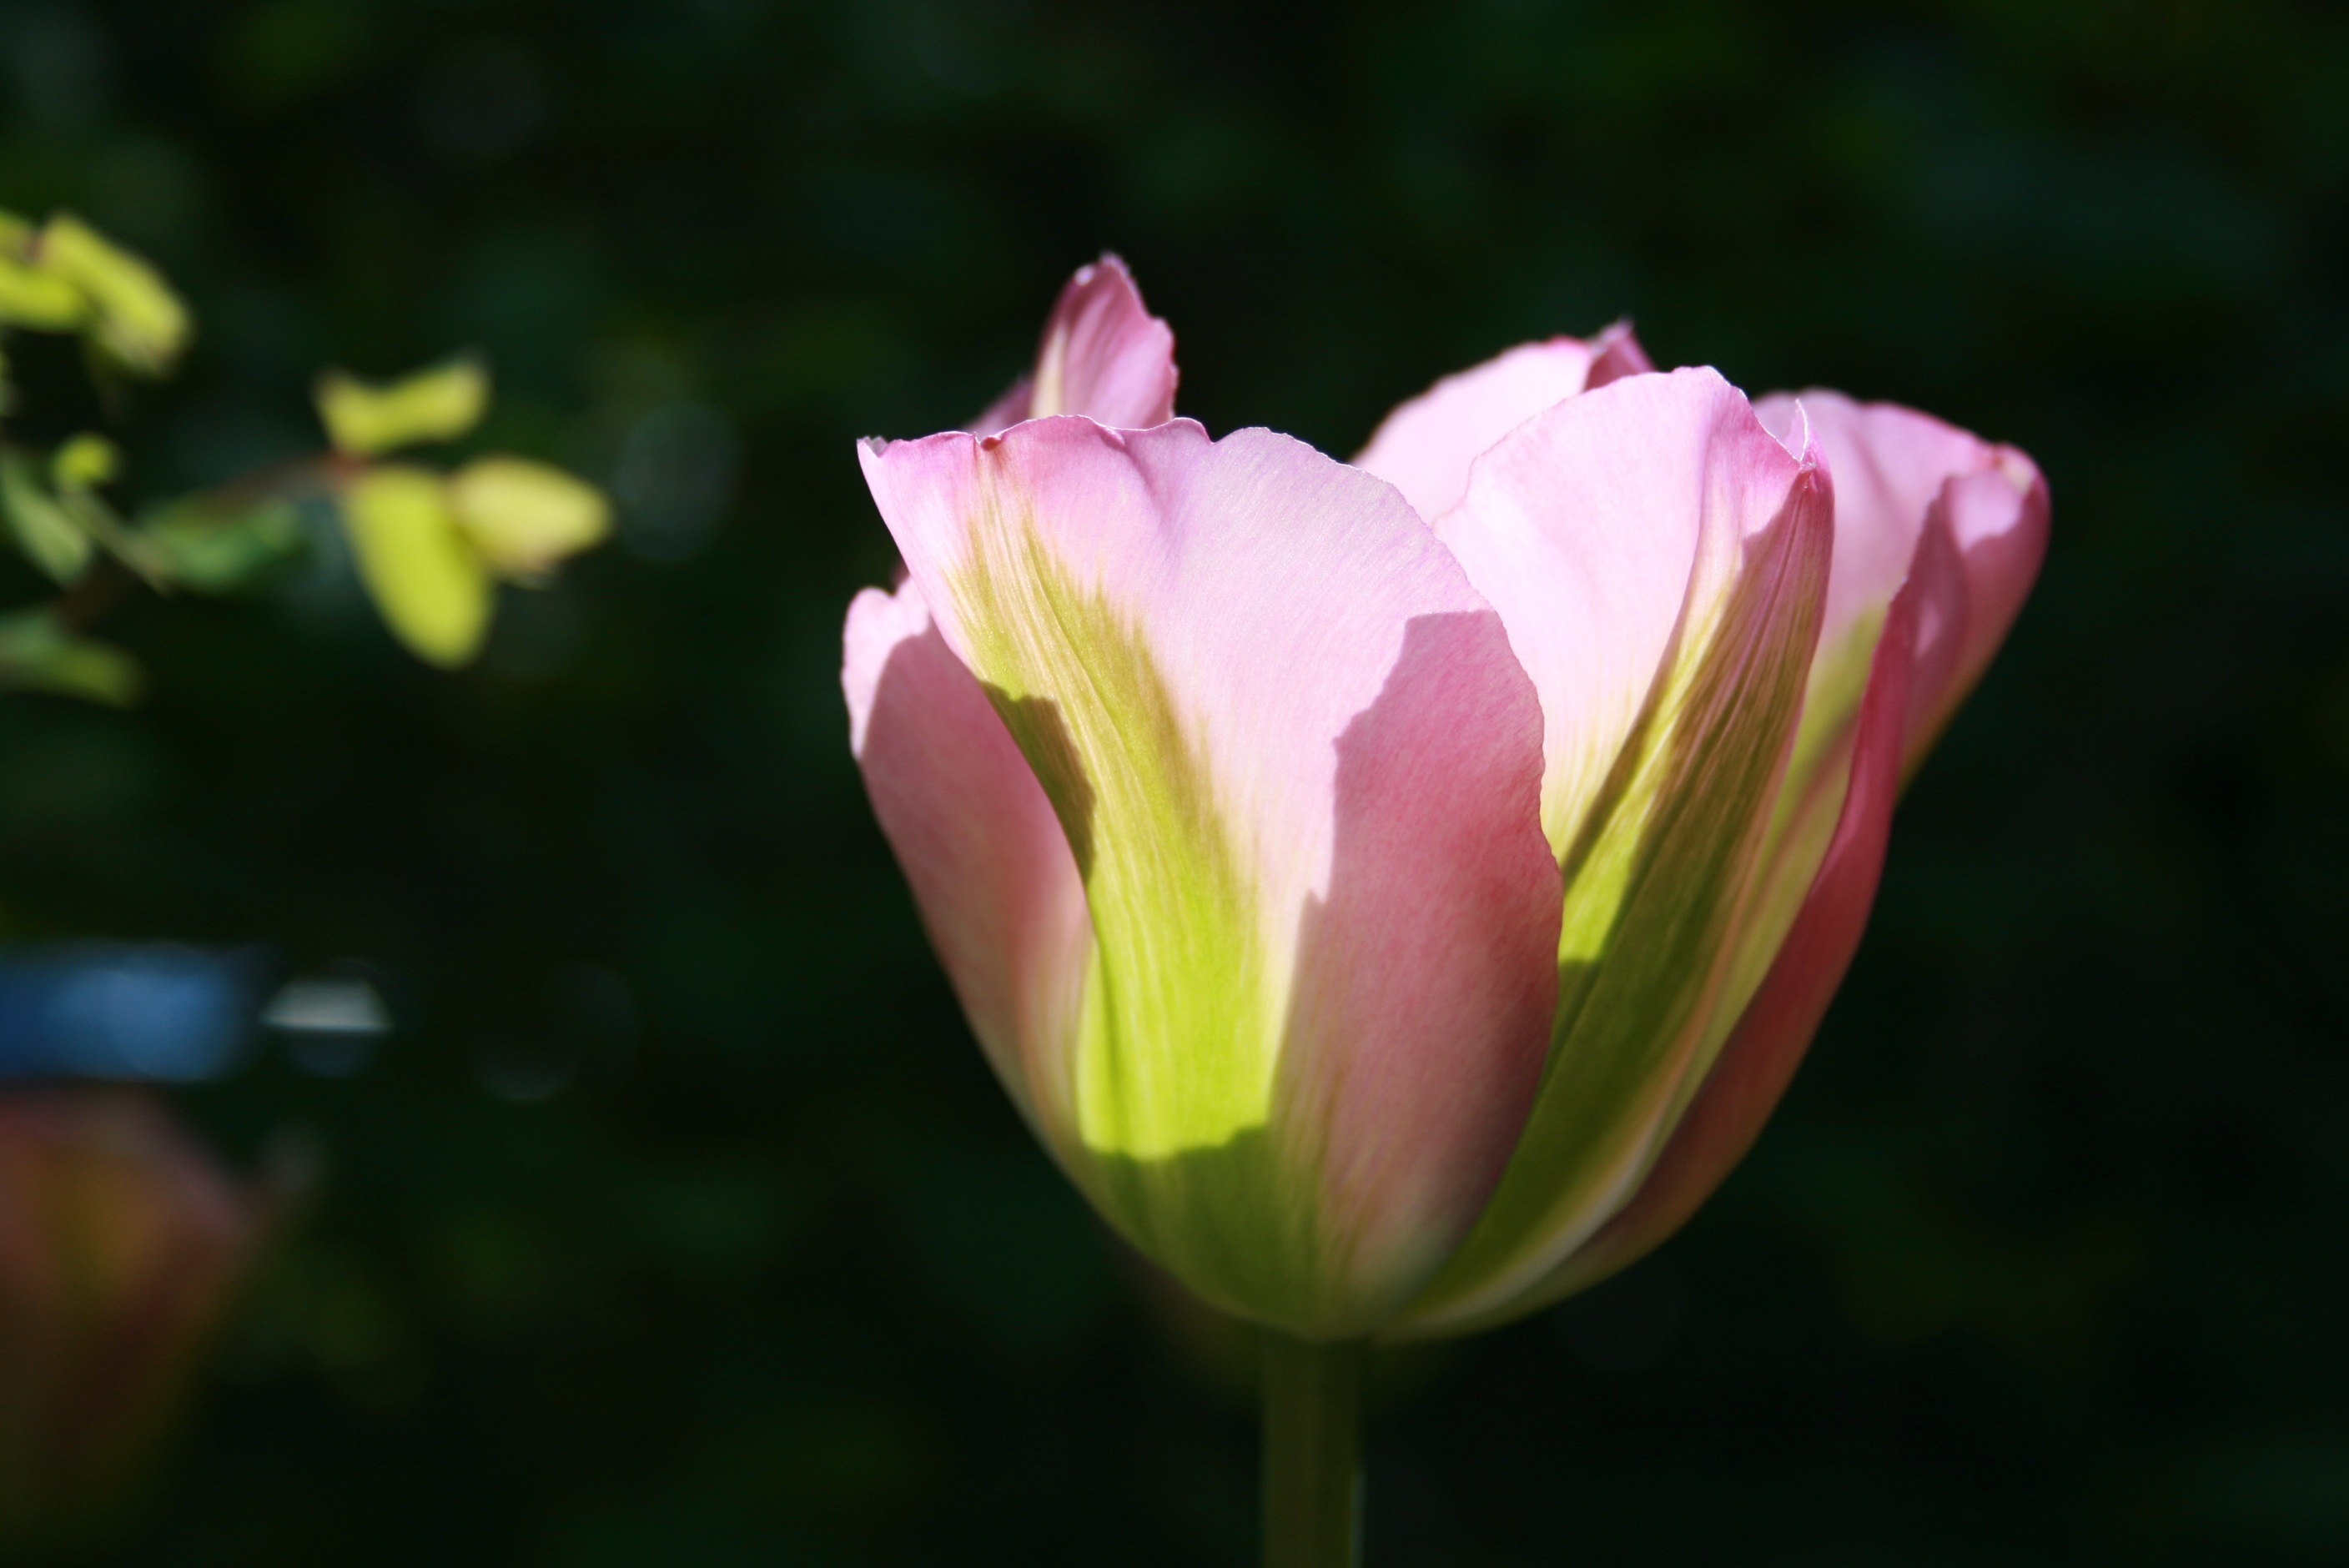
nature, plant, flower, petal, tulip, spring, green, macro, blooming, colorful, garden, pink, sacred lotus, aquatic plant, flora, petals, lotus, bud, macro photography, flowering plant, lily family, plant stem, land plant, lotus family